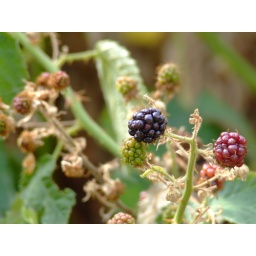
Blackberries (Rubus fruticosus) in black, red and green